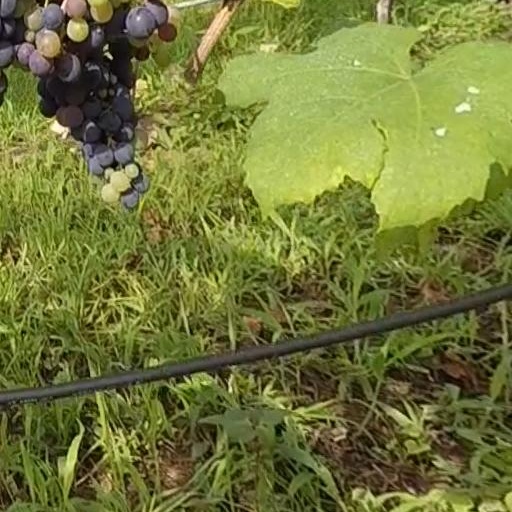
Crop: grape